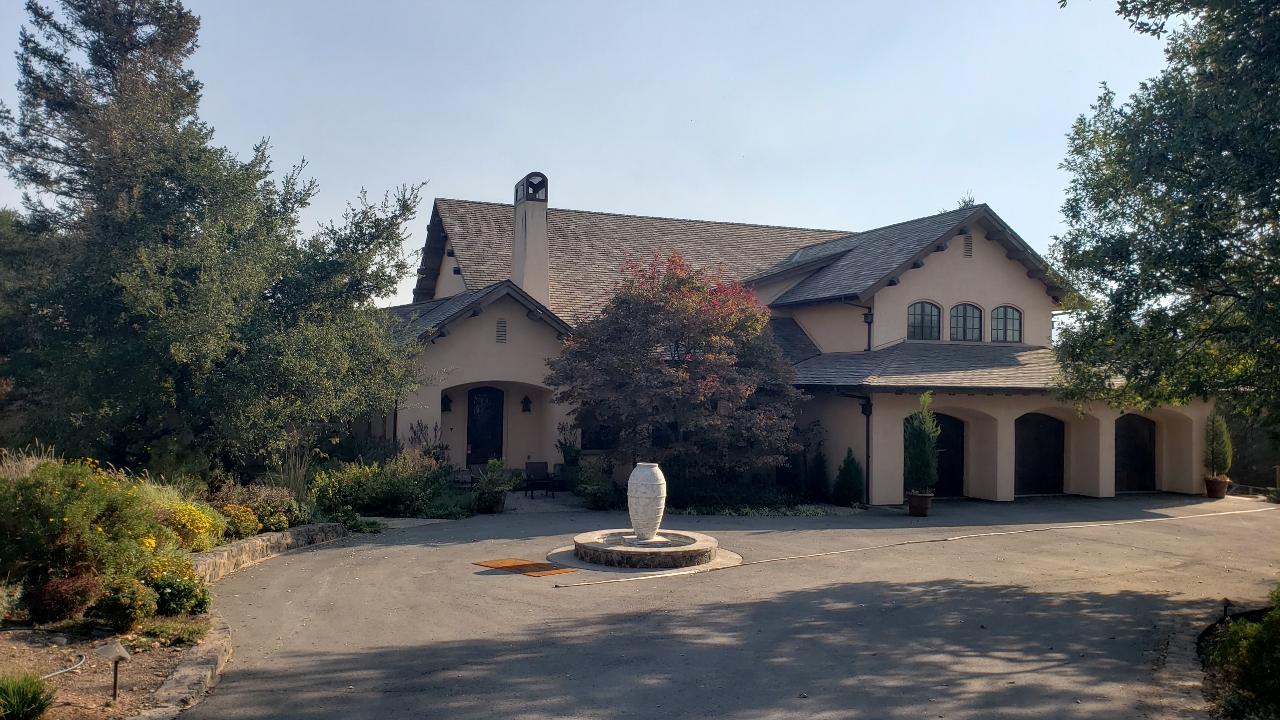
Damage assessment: no_damage